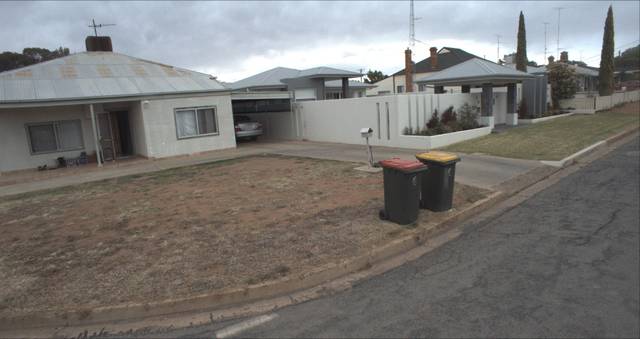
Region: Australia
Coordinates: -34.553, 146.407